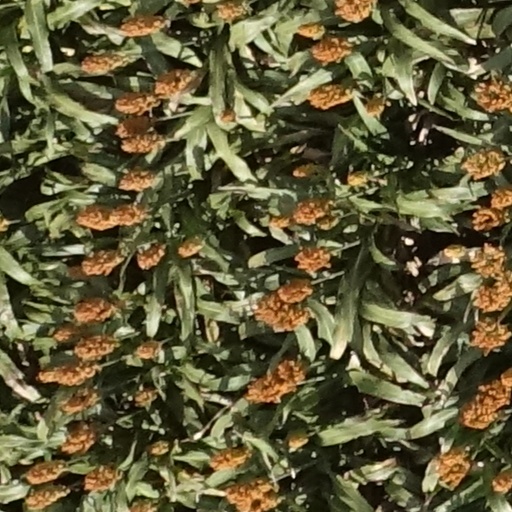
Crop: sorghum